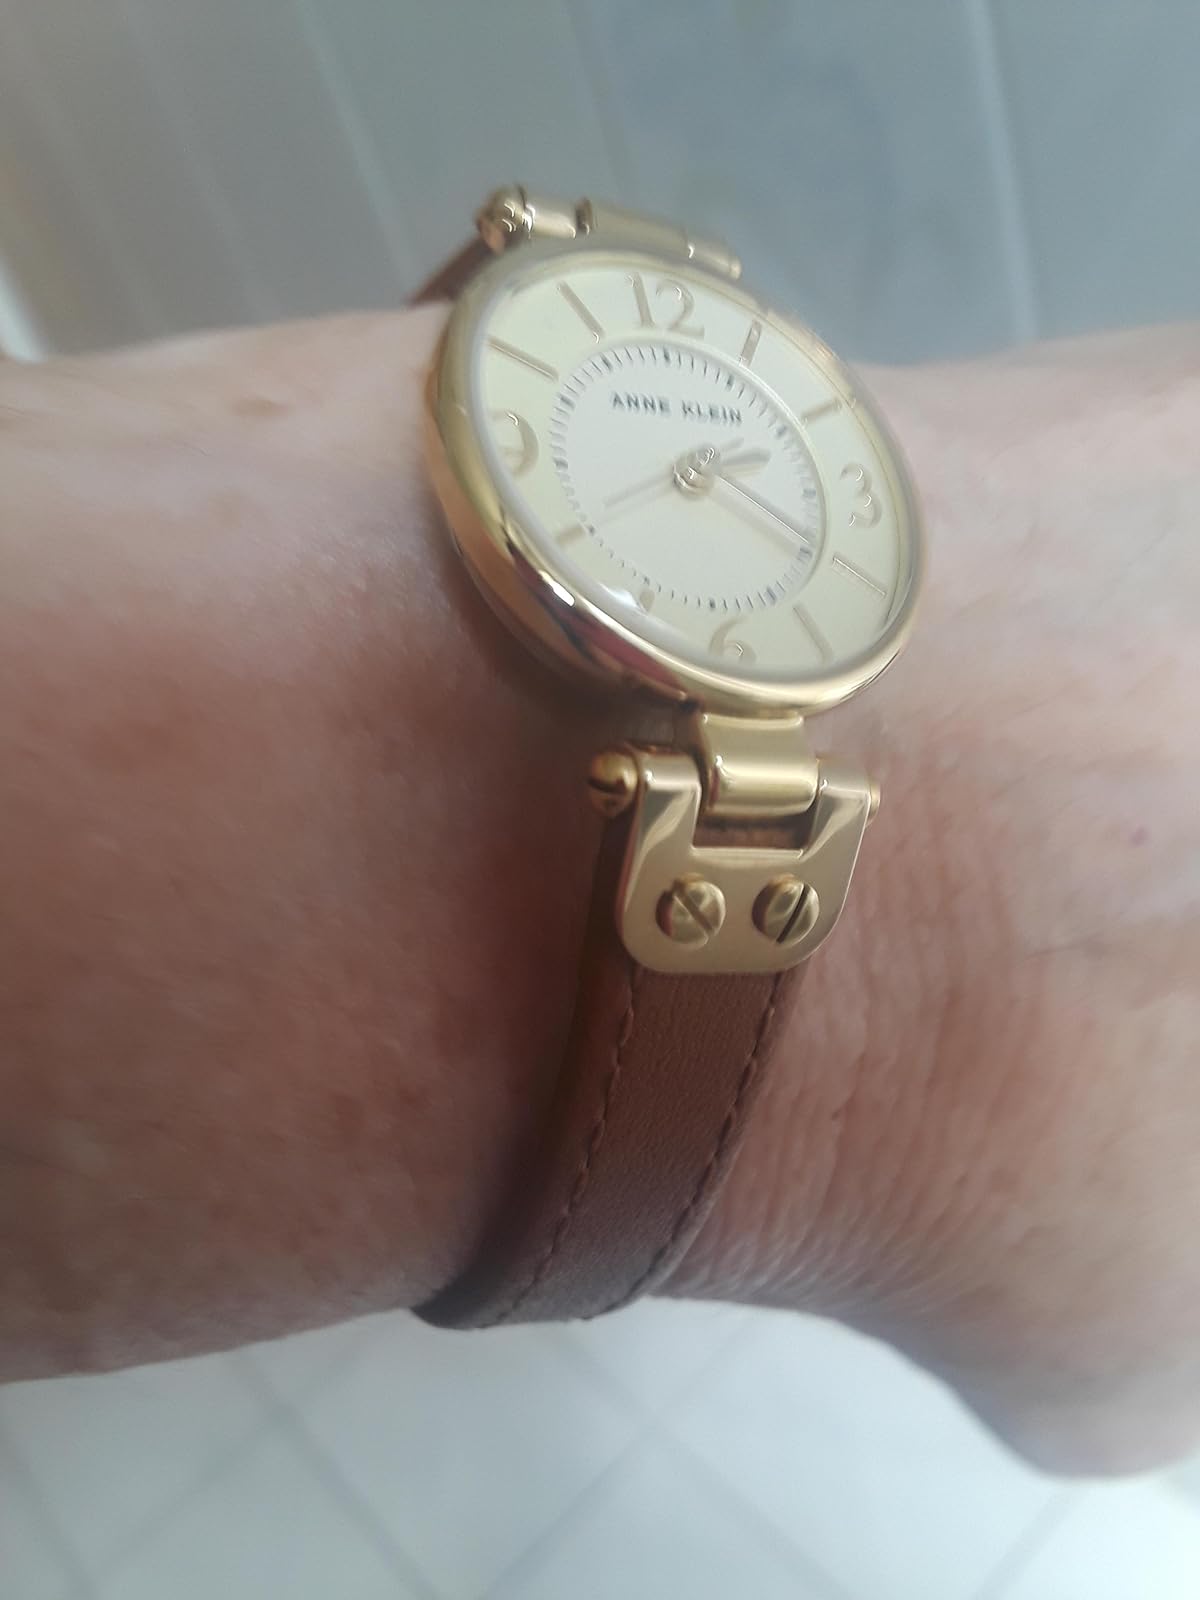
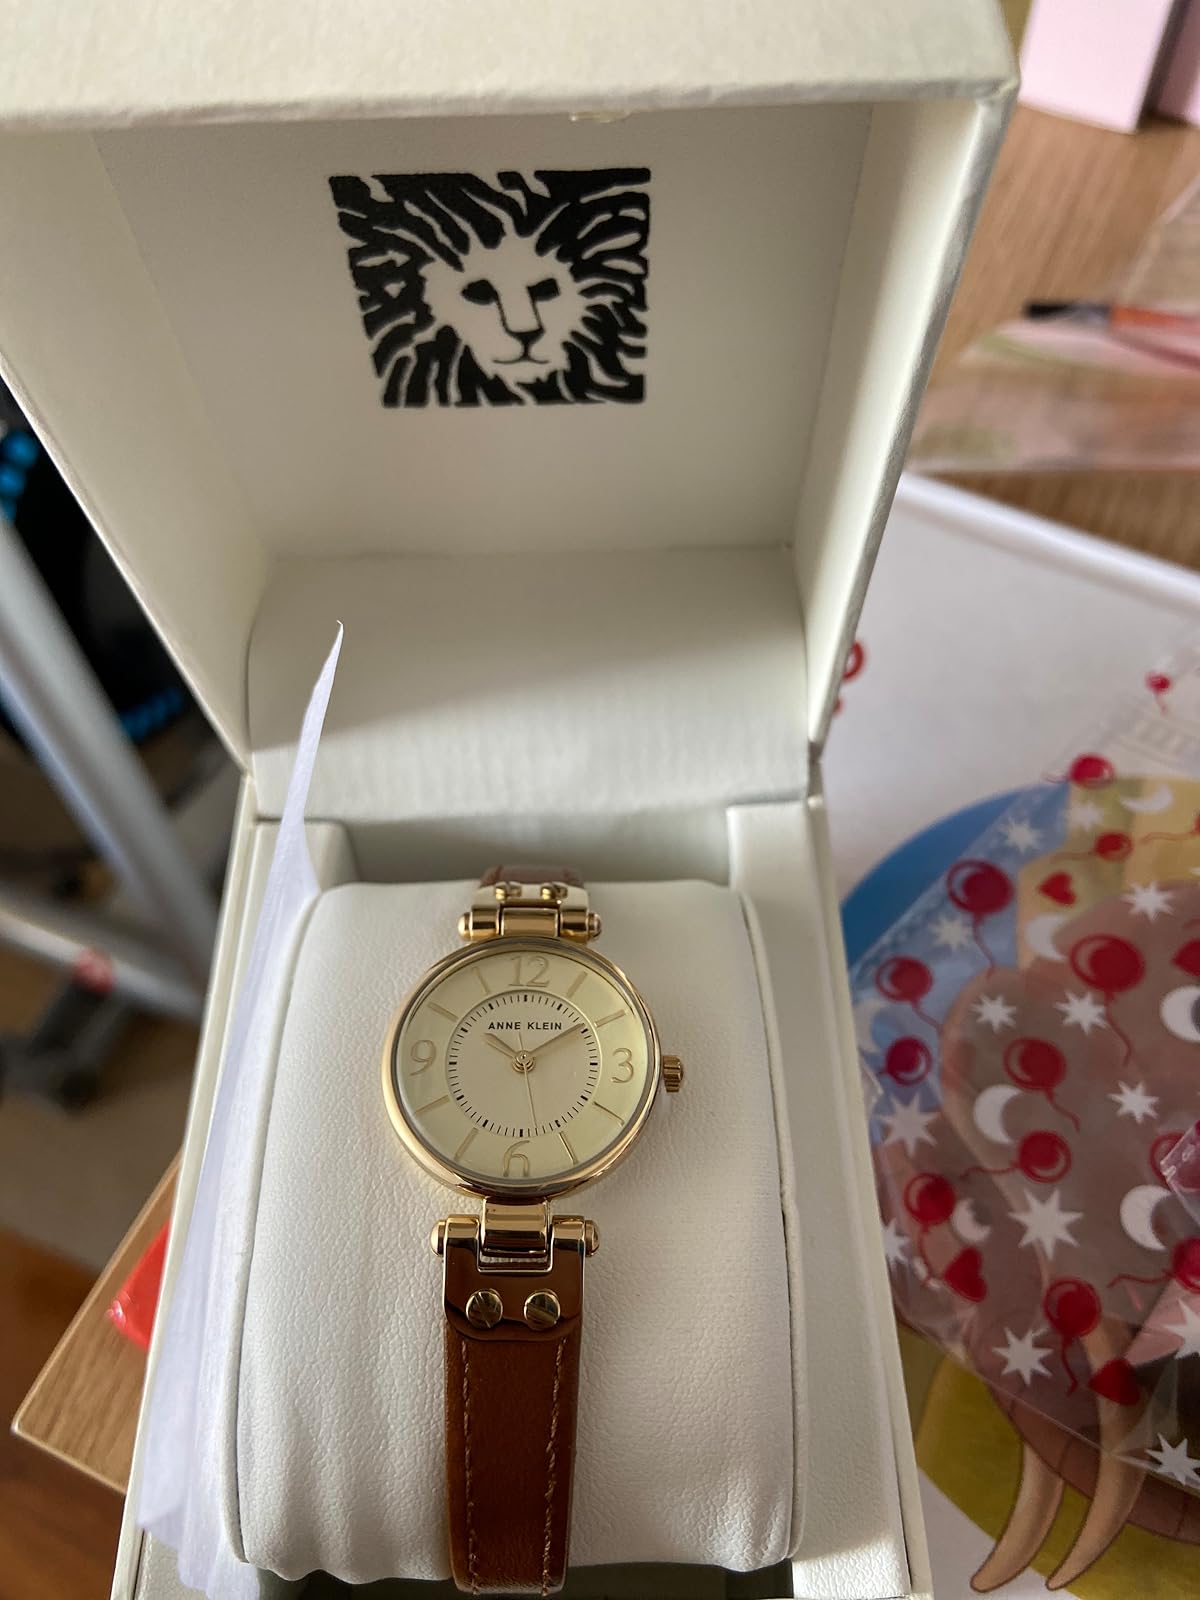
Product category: accessories_watch
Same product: yes